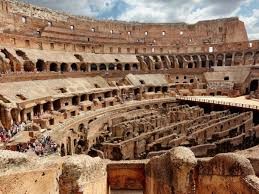
Landmark: Roman Colosseum